Guillaume Thierry

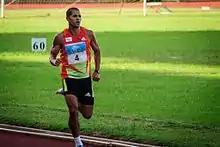
Finishing the 1500m for the International Meet 2013

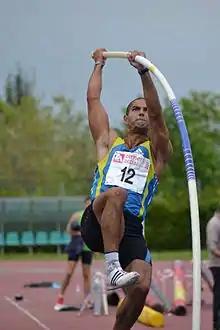
Pole Vaulting

When Dudal had medical issues and left Mauritius for further medication Thierry trained alone for a while and then spent three weeks in South Africa with Bob Cervenka. During this time he finished 13th, with a new National Record of 4.70m, at the World Youth Championships. He was potted by decathlon coach Aleksandr Nevskiy and changed to this event after finishing his Higher School Certificate.